The Locket (2002 film)

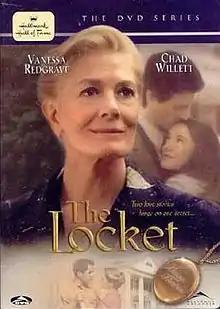

The Locket is a 2002 Hallmark Hall of Fame psychological drama television film starring Vanessa Redgrave. The film is a screen adaptation of Richard Paul Evans' novel of the same name, adapted and directed by Karen Arthur. It premiered on December 8, 2002 on CBS.